Renaissance architecture

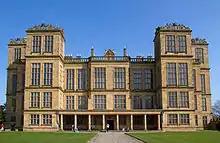
Elizabethan prodigy house, Hardwick Hall (1590–1597).

Giacomo della Porta, (–1602), was famous as the architect who made the dome of St. Peter's Basilica a reality. The change in outline between the dome as it appears in the model and the dome as it was built, has brought about speculation as to whether the changes originated with della Porta or with Michelangelo himself.